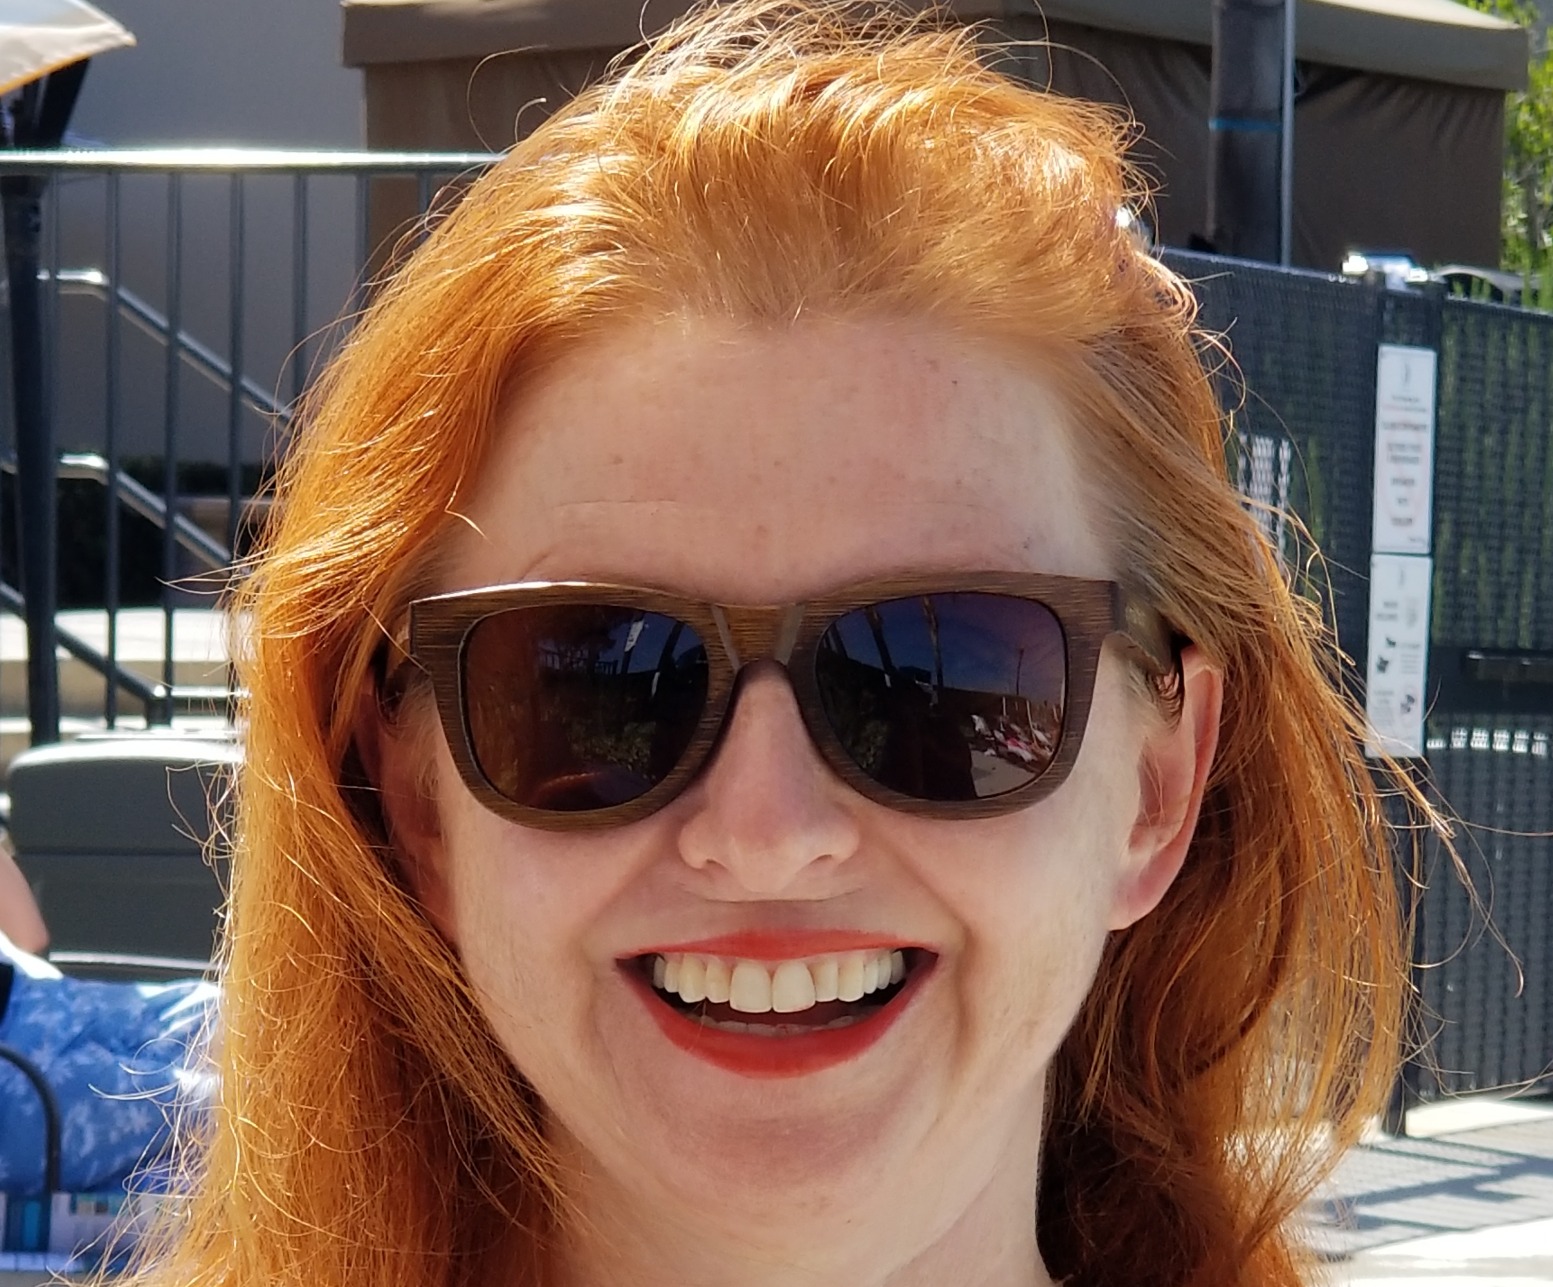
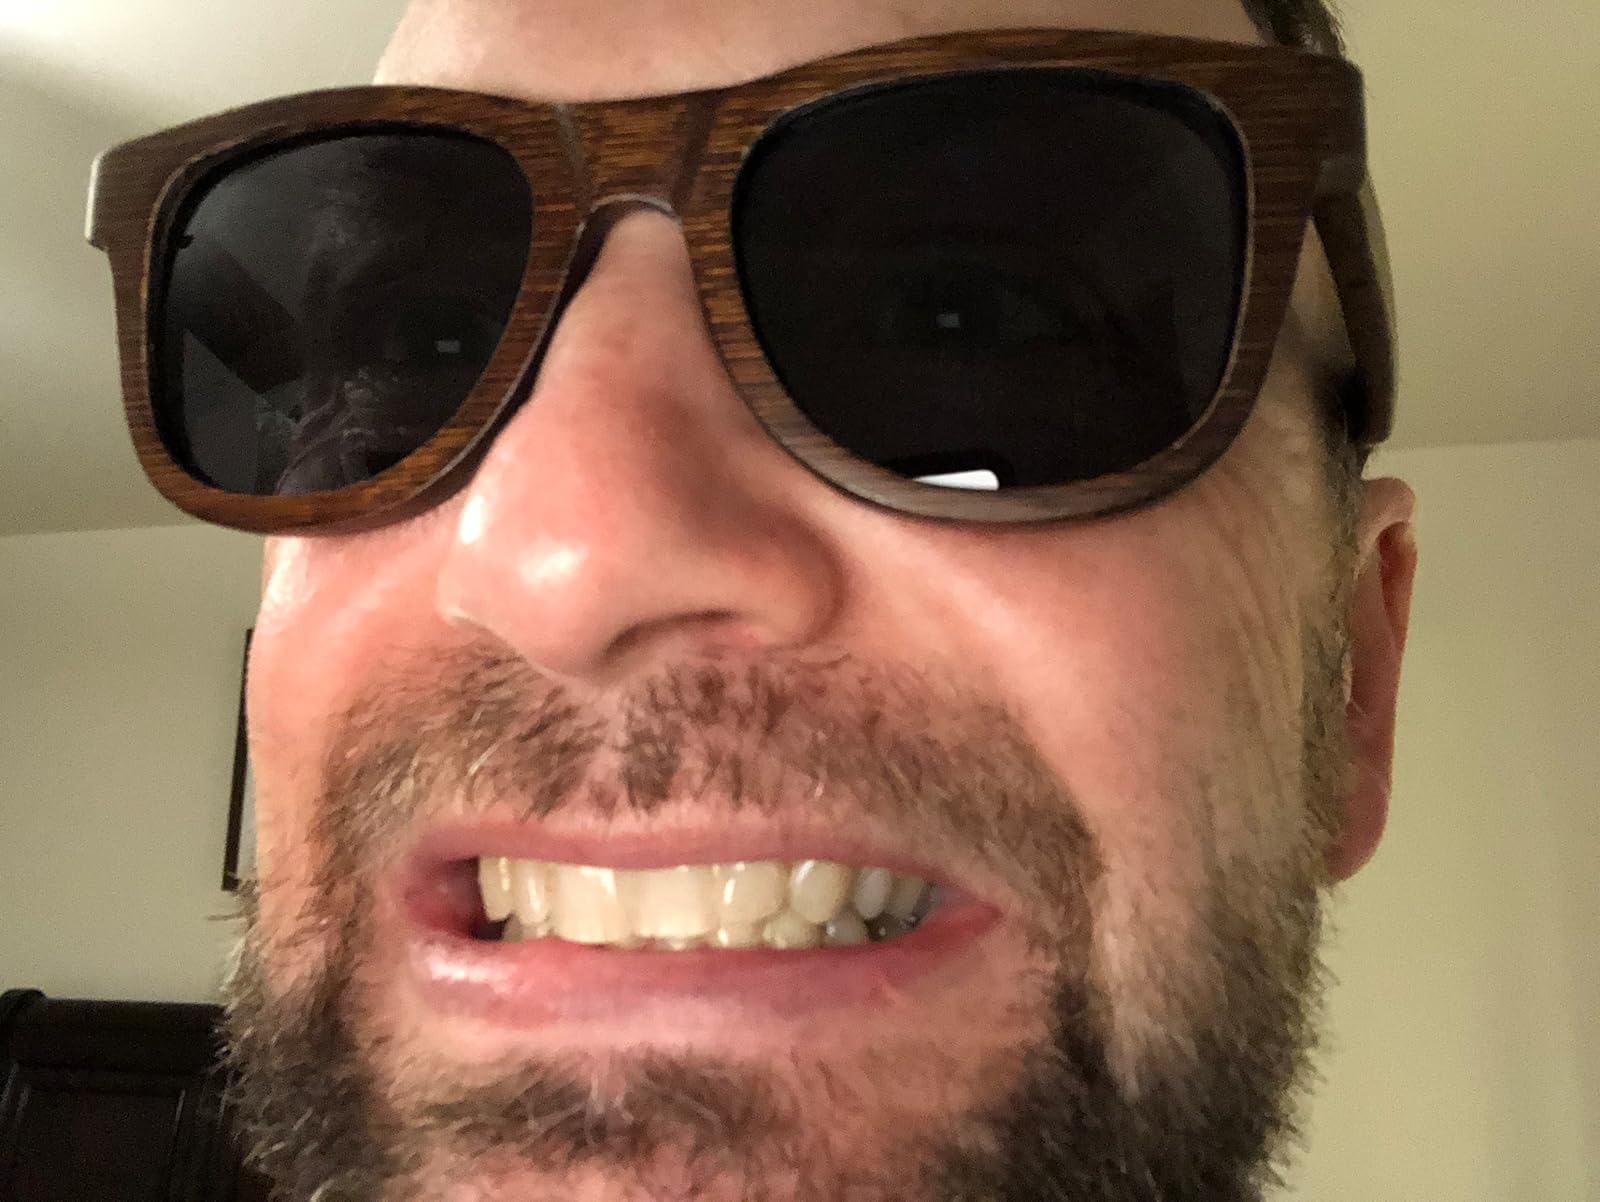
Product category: accessories_sunglasses
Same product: yes